Anton Joseph Binterim

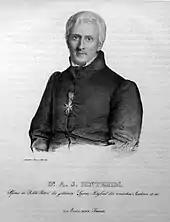
Anton Joseph Binterim.

Anton Joseph Binterim (19 September 1779, Düsseldorf – 17 May 1855, Düsseldorf-Bilk) was the parish priest of Bilk from 1805 to 1855 and a prominent leader of Catholics in Prussia. He lobbied against intermarriage between Catholics and Protestants.